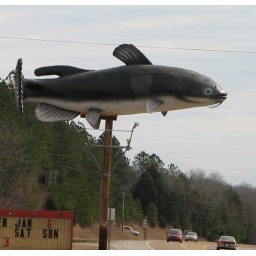
This giant catfish resides on a pole outside a catfish restaurant in Perryville, Tennessee near the Tennessee River bridge. February 25, 2006.